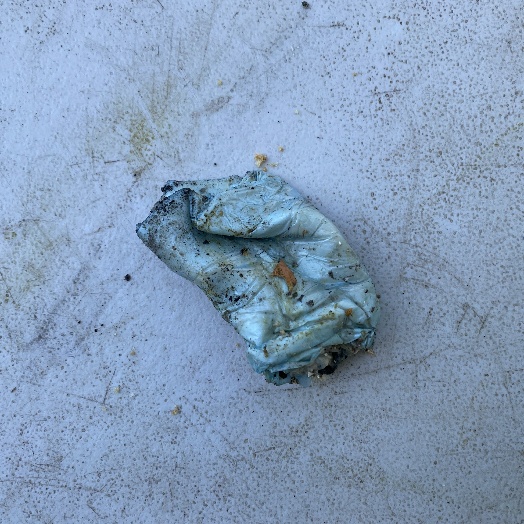
Label: Miscellaneous Trash